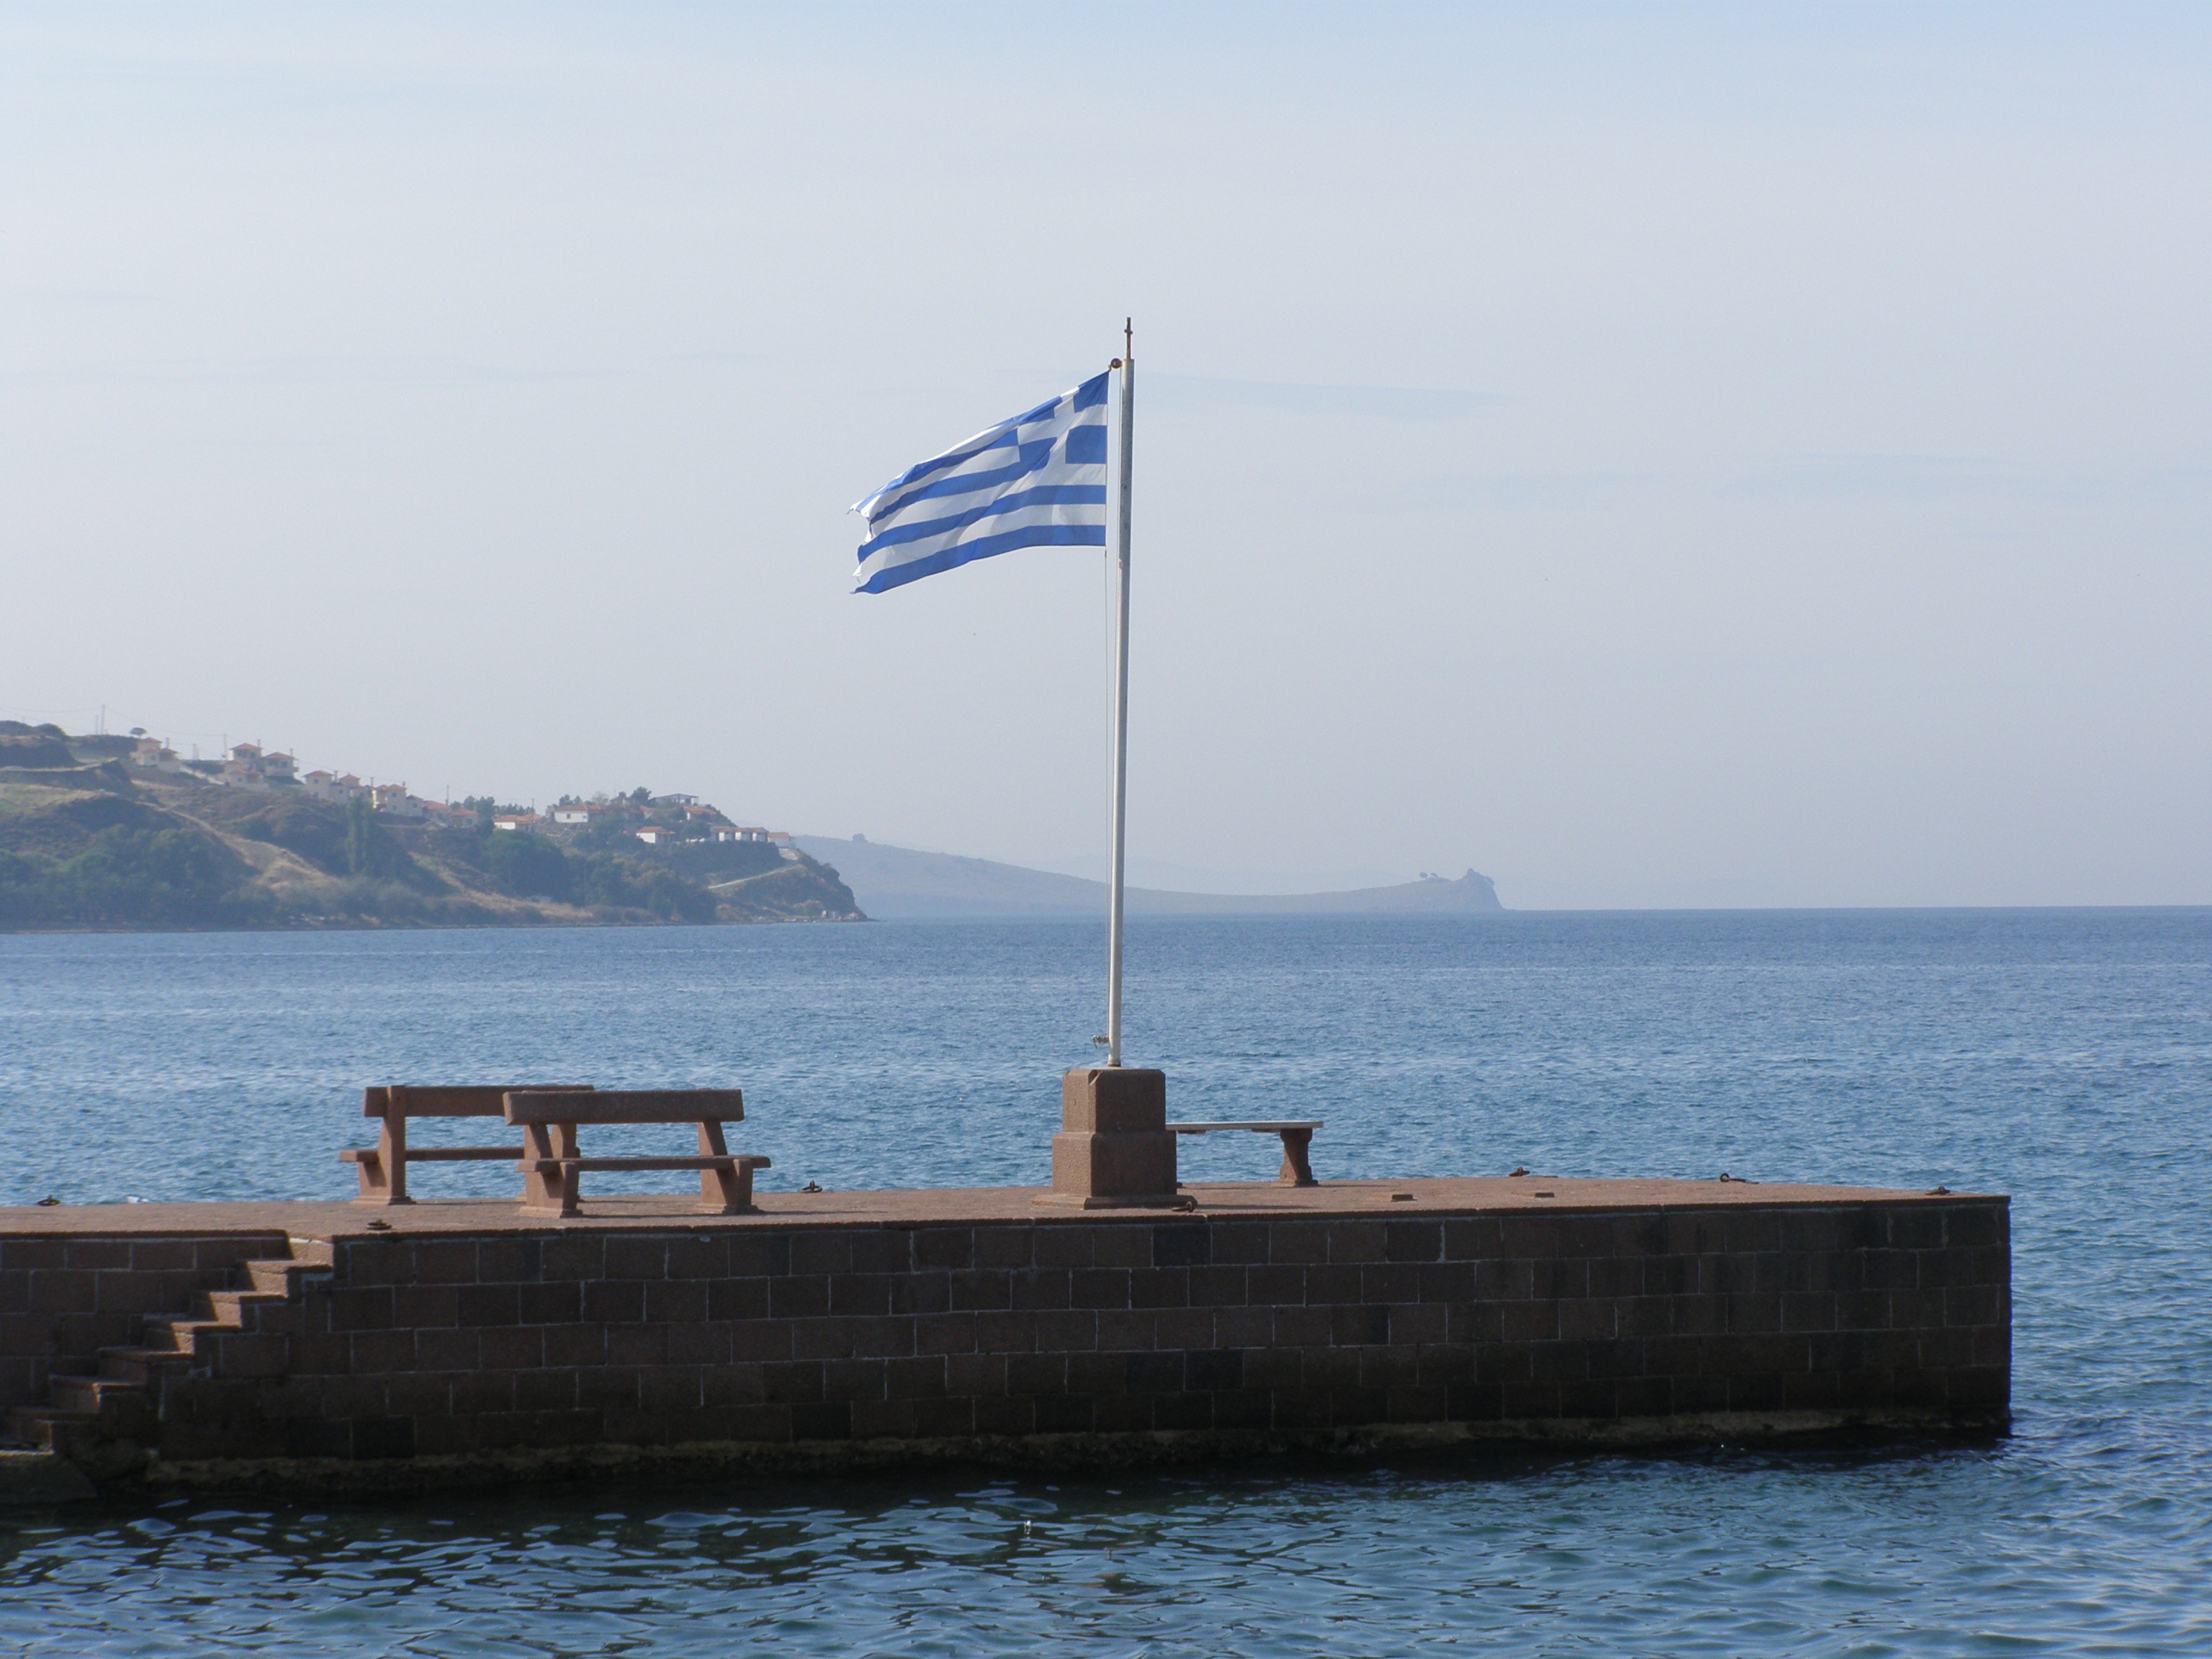
sea, coast, water, ocean, boat, wind, ship, country, sign, vehicle, symbol, mast, flag, bay, tourism, sailboat, patriotism, patriot, design, boating, sail, greece, culture, nation, watercraft, patriotic, sea national